Frances Mary Richardson Currer

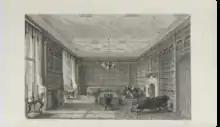
Eshton Hall Library

Frances Currer gave money to the North Bierley chapel. Its foundation dated back to Richard Richardson (1708–1781), son of Dr. Richard Richardson, and it had been licensed in 1766. It was only in her time, however, that it was consecrated, in 1824, and she became its patron. It was enlarged at her expense in the following years, and became a chapel of ease. She put up a vicarage there in 1827, for George Stringer Bull.